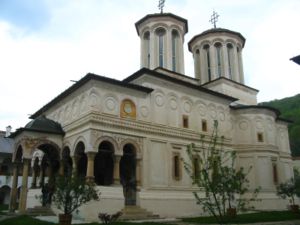
UNESCO's Verdensarvsliste (Europa) / Rumænien
Horezu kloster
UNESCO's Verdensarvsliste er en liste med bygninger, monumenter og naturområder i alle fem verdensdele, som UNESCO har udpeget som værende en del af verdens kulturelle arv. Listen omfatter pr. juli 2018 1092 steder, heraf 845 kulturel arv, 209 naturarv og 38 blandede. 54 steder er på listen over Verdensarvsområder i fare